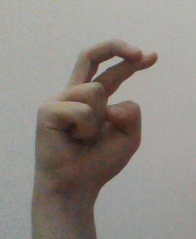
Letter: zay